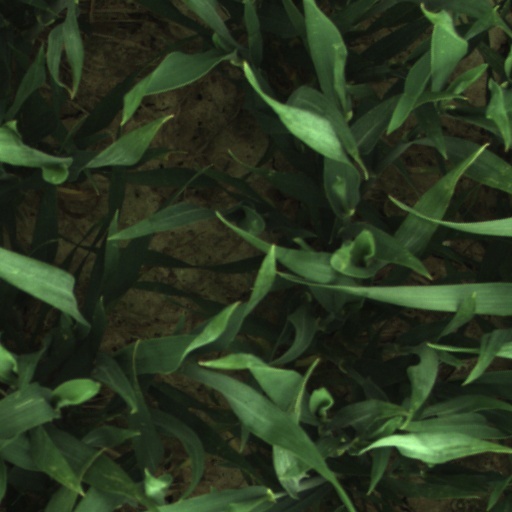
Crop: wheat